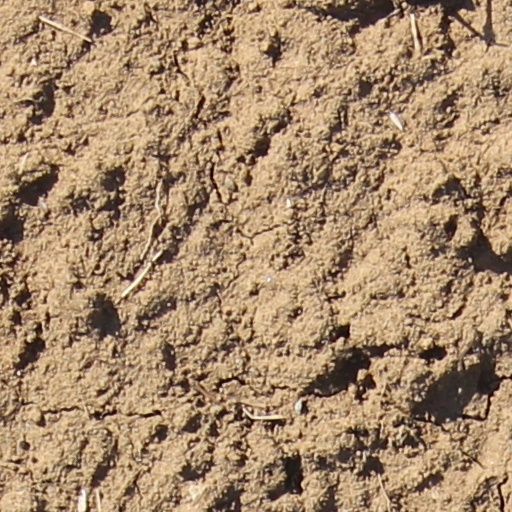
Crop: wheat